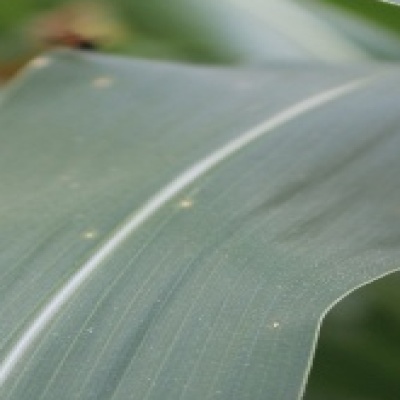
Label: Corn_(Maize)___Leaf_Spot